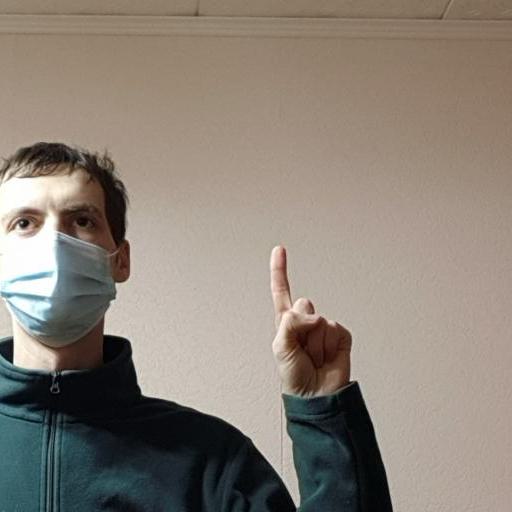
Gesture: one